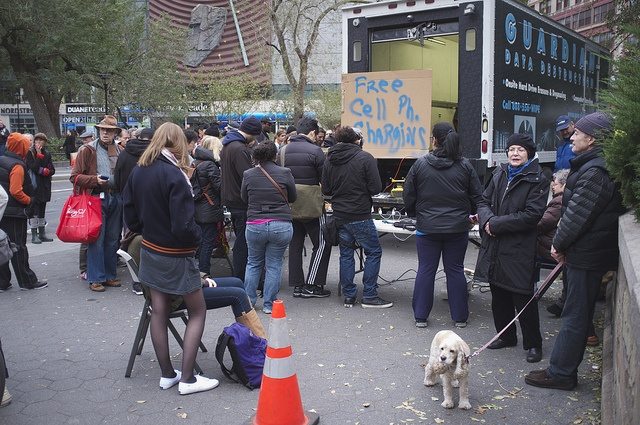
A beautiful woman in a short skirt standing next to purple backpack.
A group of people that are standing near a truck.
The group of people is in like for a cell phone charge.
a couple of people are standing behind a truck
A box truck with a crowd of people standing near it with a sign that reads "Free Cell Ph. Charging".